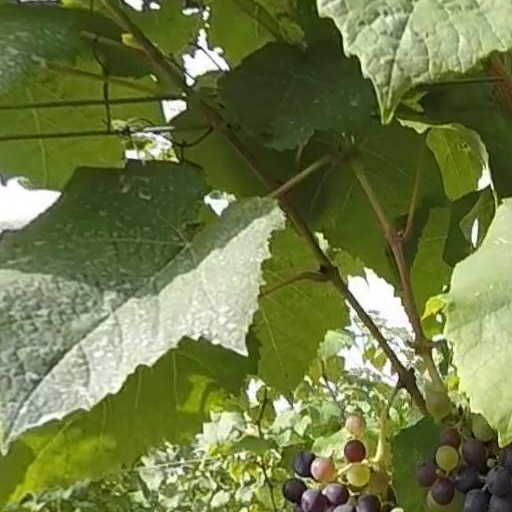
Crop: grape